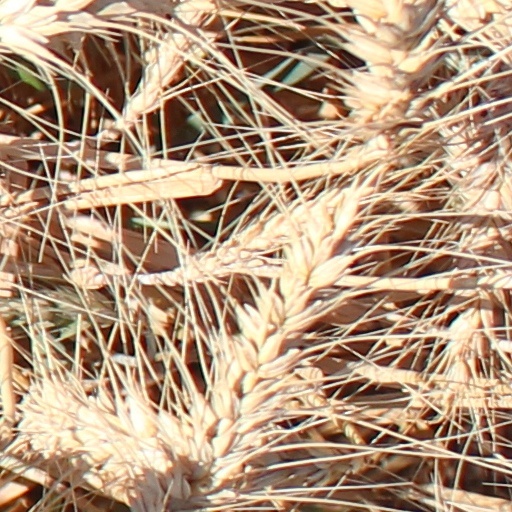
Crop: wheat